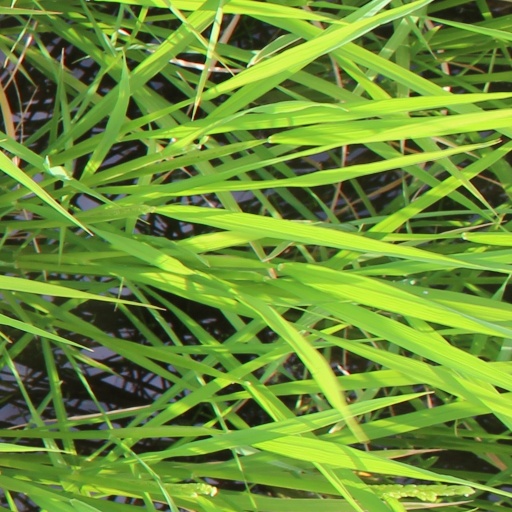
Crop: rice